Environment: real
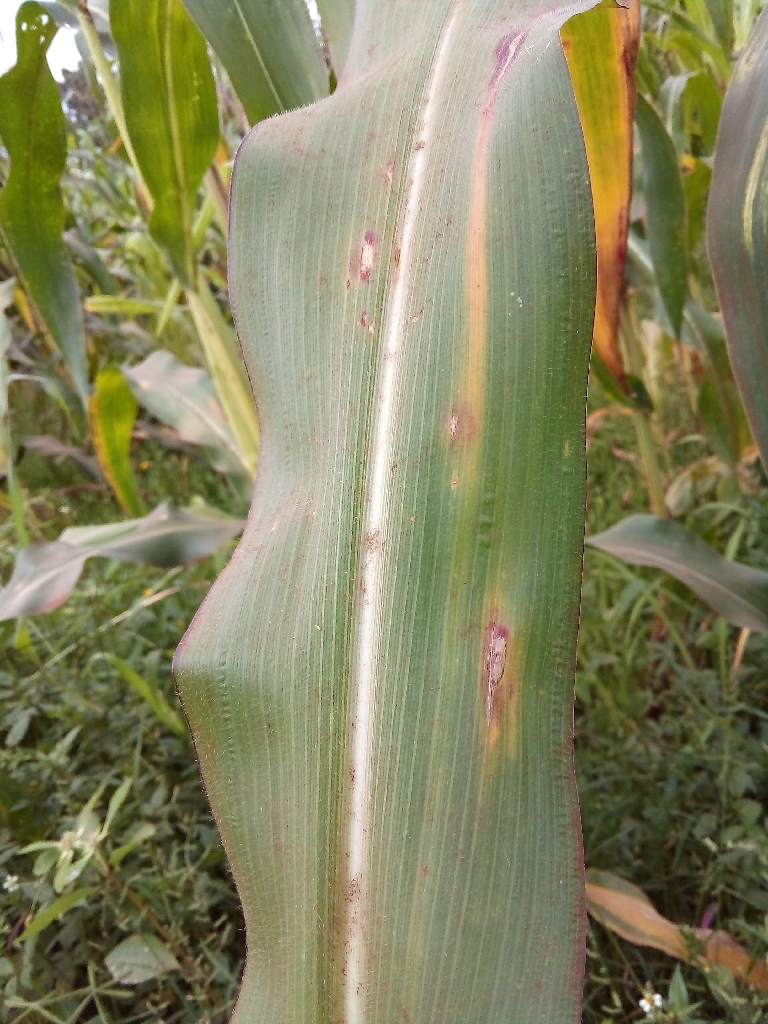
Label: northern_corn_leaf_blight